Thomas Compton Carleton

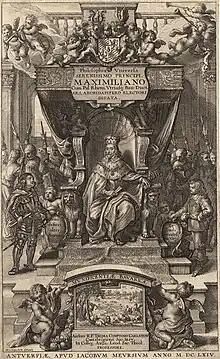
Title-page of Thomas Compton Carleton's "Philosophia universa" (Antwerp, 1649)

Thomas Compton Carleton (24 March 1666) was an English Jesuit and scholastic philosopher, chiefly remembered for his contributions to natural philosophy and the philosophy of language.